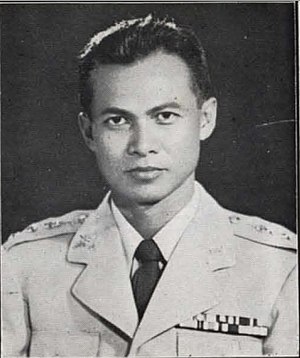
Prem Tinsulanonda / Liv / Militærkarriere
Prem Tinsulanonda 1959.
Prem Tinsulanonda – ofte kun benævnt som General Prem – var en thailandsk politiker og pensioneret officer, der var premierminister i Thailand fra 1980-1988 og derefter udpeget som statsrådsformand for Nationalforsamlingen fra 4. september, 1998 til 13. oktober, 2016 og igen fra 29. november, 2016. General Prem Tinsulanonda var tillige kongens rådgiver, både for afdøde kong Bhumibol Adulyadej og kong Maha Vajiralongkorn Bodindradebayavarangkun.